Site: brandenburg
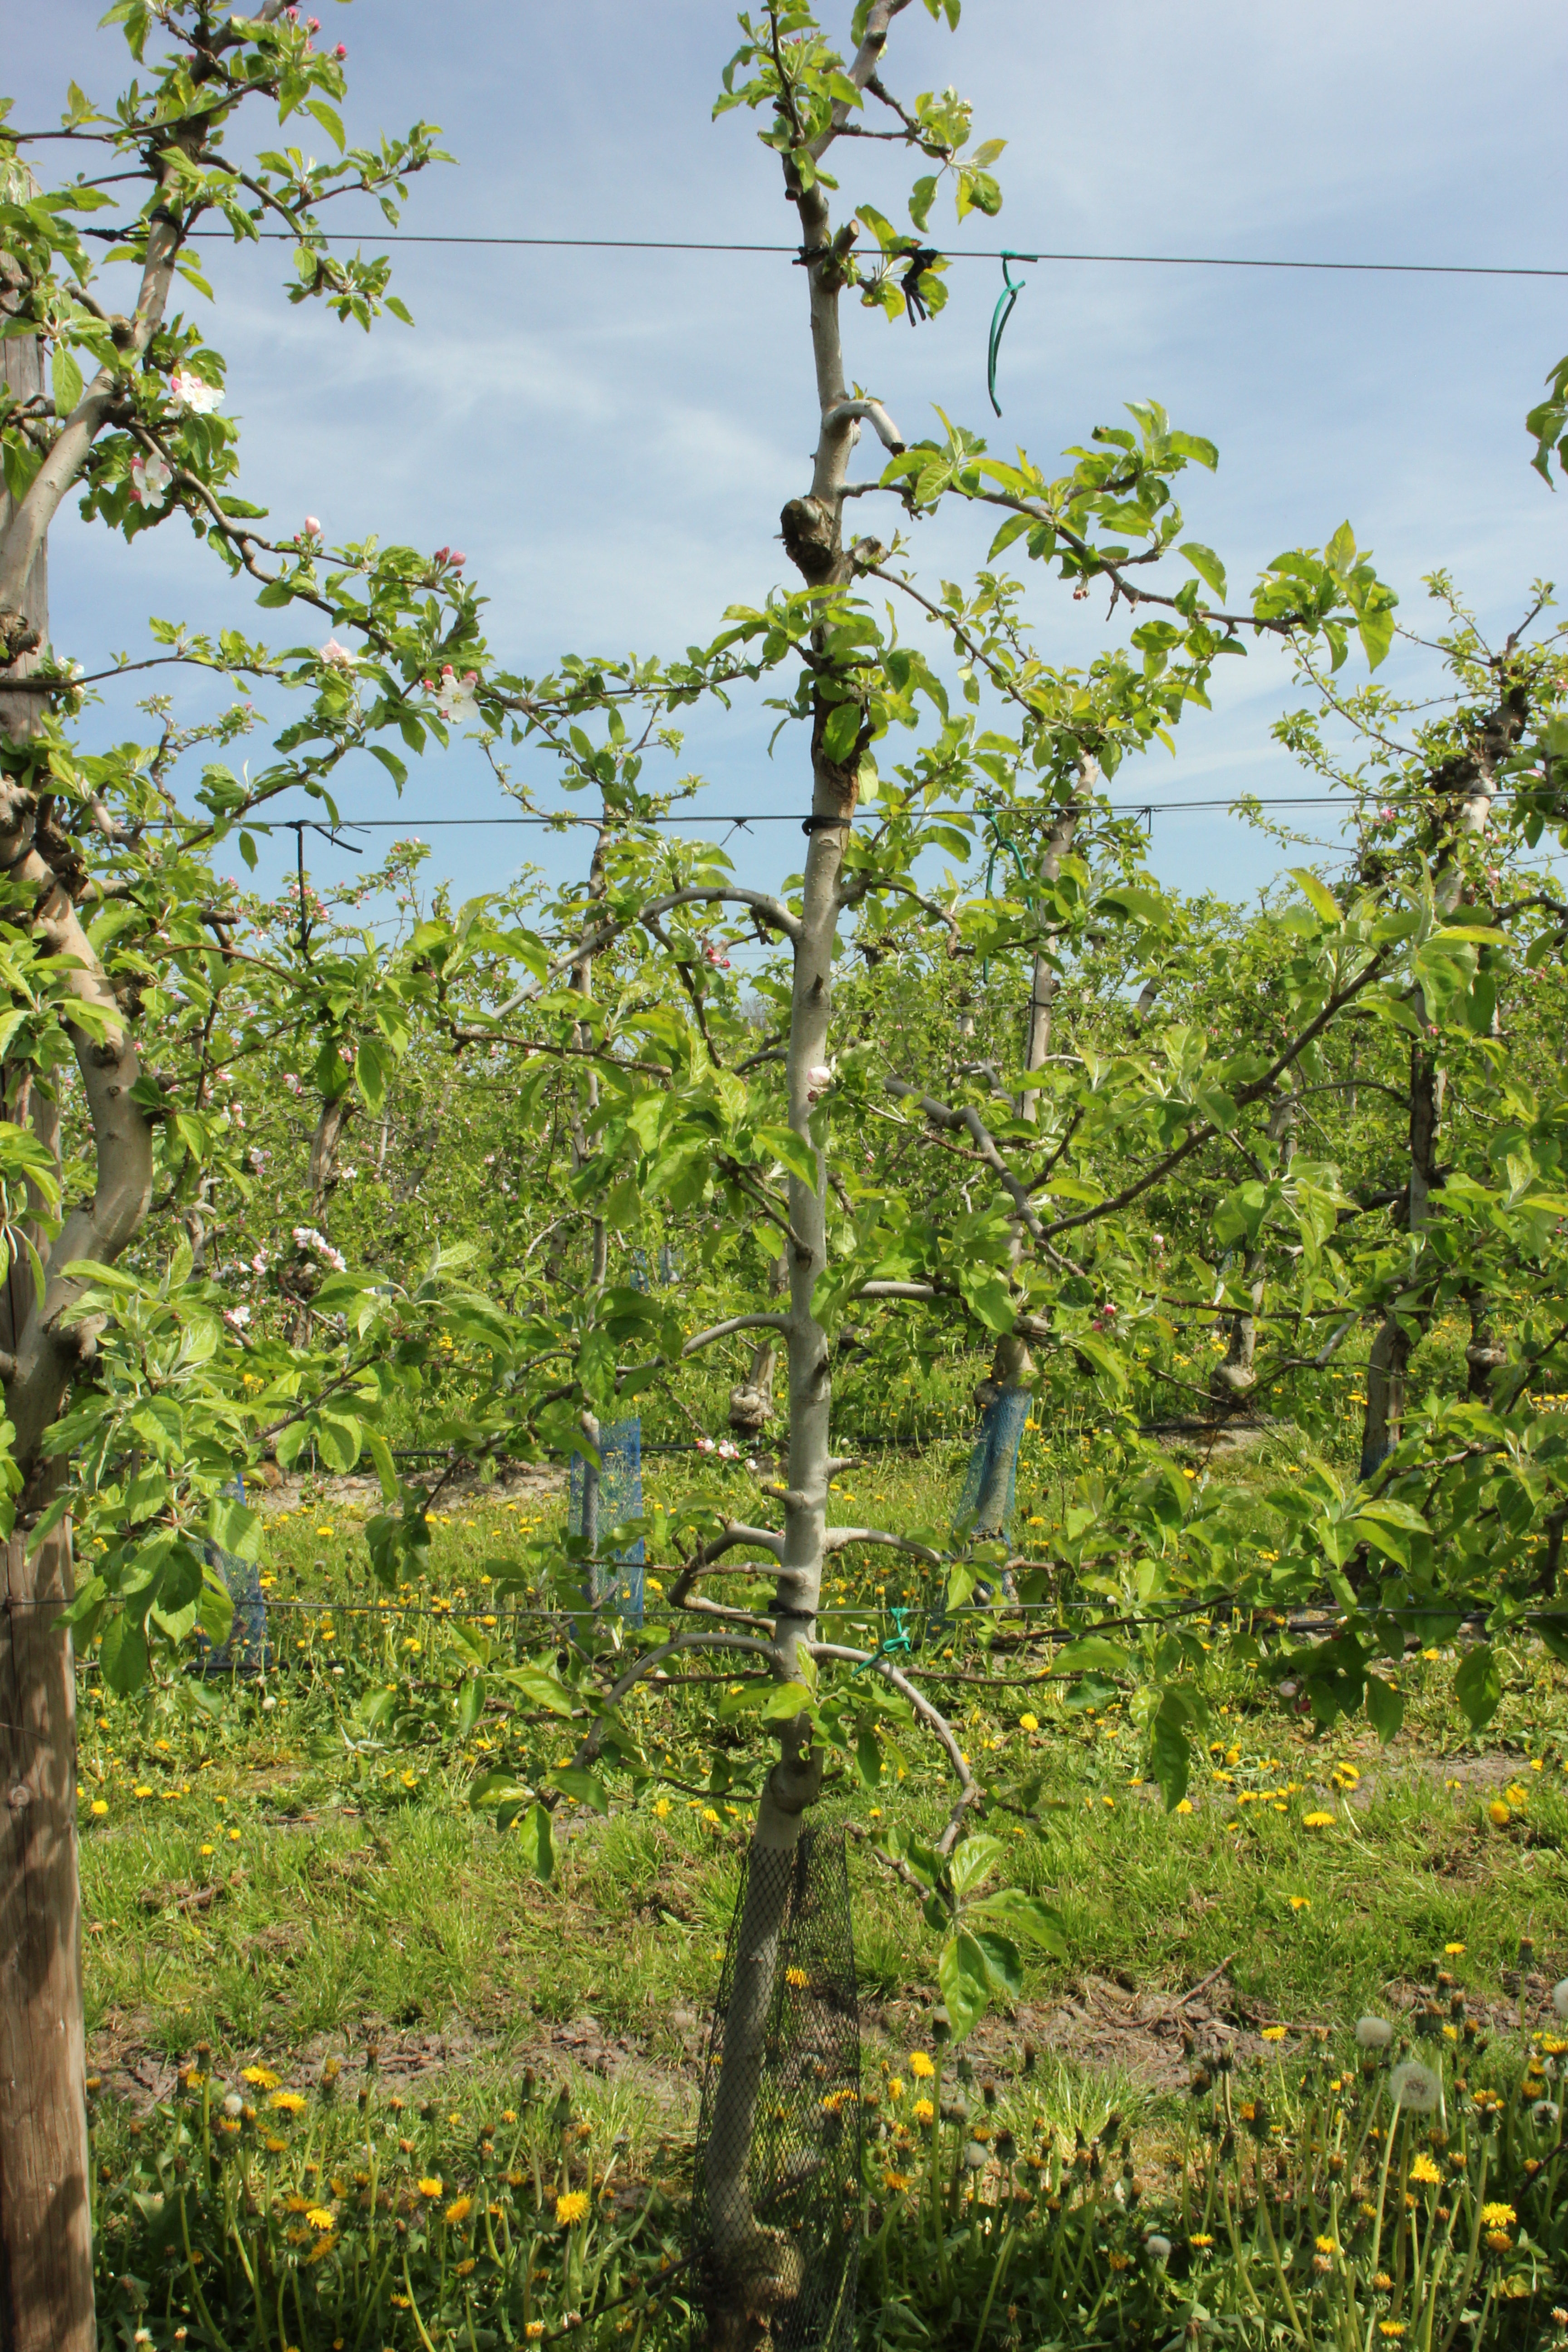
Growth stage (BBCH 60): Flowering